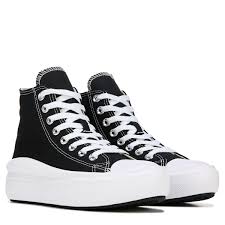
Label: Sneaker